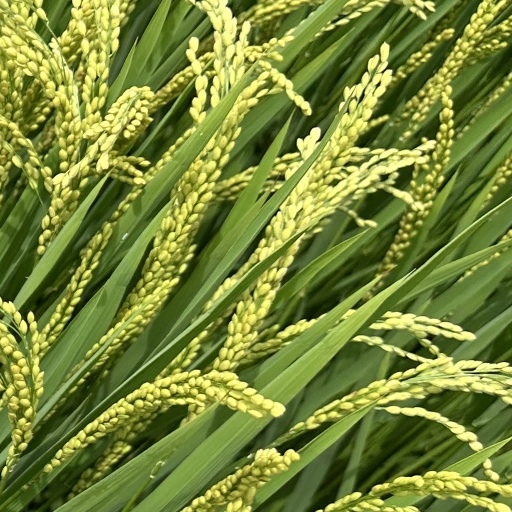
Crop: rice